Alec Brady

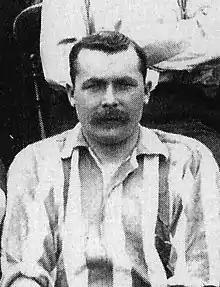

Alexander Brady (9 February 1870 – 19 October 1913) was a Scottish professional footballer who played as an inside forward. Upon his death, the Sheffield Evening Telegraph described him as being "in his day one of the best forwards in the country".